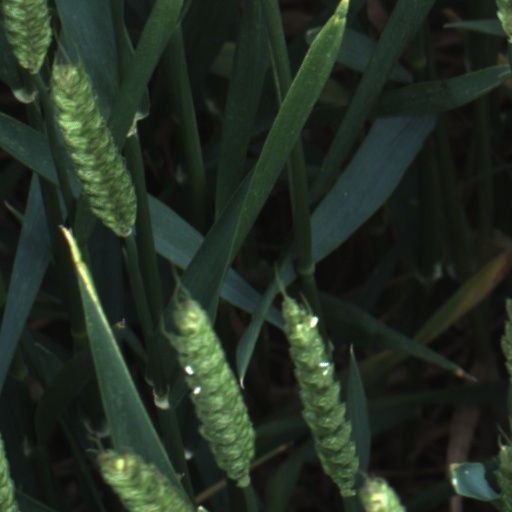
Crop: wheat